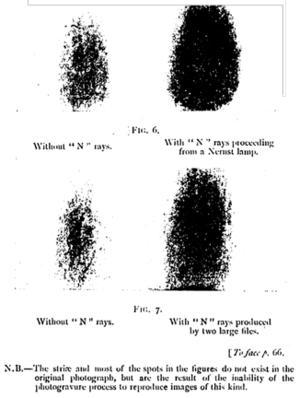
La crise de la reproductibilité est la crise méthodologique dans le domaine des sciences selon laquelle de nombreux résultats publiés dans des revues scientifiques sont difficiles, voire impossibles à reproduire au cours d'études subséquentes. Initiée au milieu des années 2000, la crise prend de l'ampleur au milieu des années 2010, nourrie par la publication de plusieurs articles sur le phénomène.